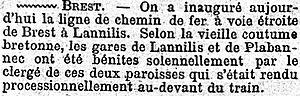
L'inauguration de la voie ferrée allant de Plabennec à Lannilis en février 1894 (journal Le Figaro du 26 février 1894).
Lannilis est une commune du département du Finistère, dans la région Bretagne, en France. Située sur la côte nord du département, à 25 km de Brest, son territoire est inséré entre deux abers, l'Aber-Benoît au sud-est et l'Aber-Wrac'h au nord-est, qui s'ouvrent sur la Manche et l'océan Atlantique.